Bleeding Shadows

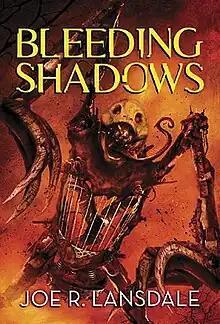

Bleeding Shadows is a short story collection by American author Joe R. Lansdale. It was published by Subterranean Press on 28 November 2013. This volume contains 30 short stories that span Lansdale's extensive career. This book is the largest collection of Mr. Lansdale's short stories available to date.